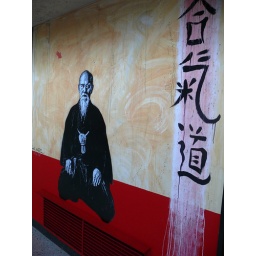
Sensei Morei Ueshiba (inventor of aikido), stencil on wall in the corridor